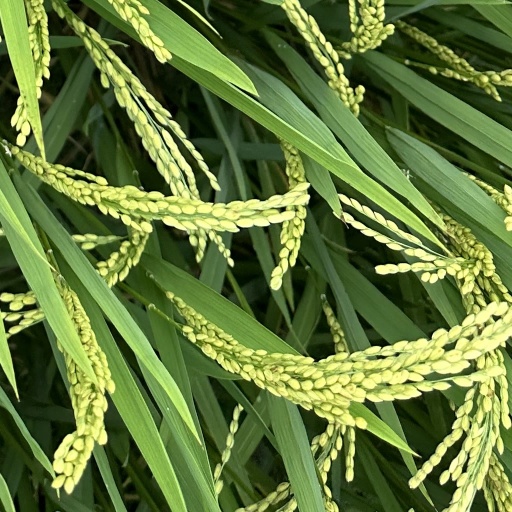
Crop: rice